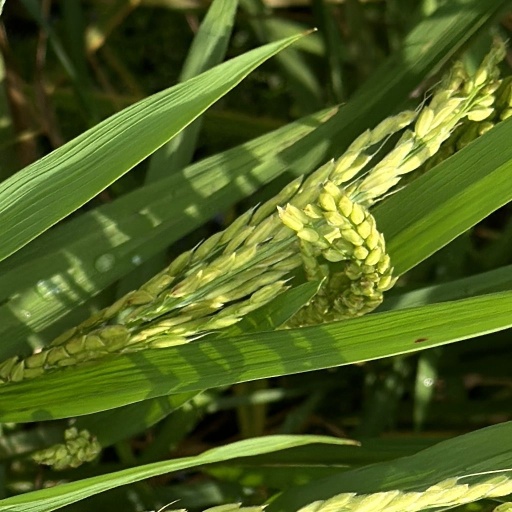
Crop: rice